Fort São Vicente (Sagres)

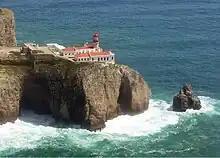
Aerial photograph of the São Vicente fort from the sea.

Around 1260, King Afonso III determined the construction of a hospital or inn, to be used by pilgrims who were going to visit the tomb of Saint Vicent. Another reason for installing this house would be to maintain a permanent community at this point, which due to its geographical location was constantly under threat from enemies. During the reign of King Denis, between 1279 and 1325, The church complex was expanded, becoming a monastery, known as Corvo Monastery. During the reign of King Fernando, between 1367 and 1383, he granted his main chaplain, Vasco Lourenço, the rents, rights and offerings that belonged to the chapel and hermitage of São Vicente do Cabo. On January 29, 1387, King John I made a similar donation to his main chaplain, Martim Gonçalves. According to tradition, Infante Dom Pedro ordered the construction of a chapel in the place where the saint had been buried.